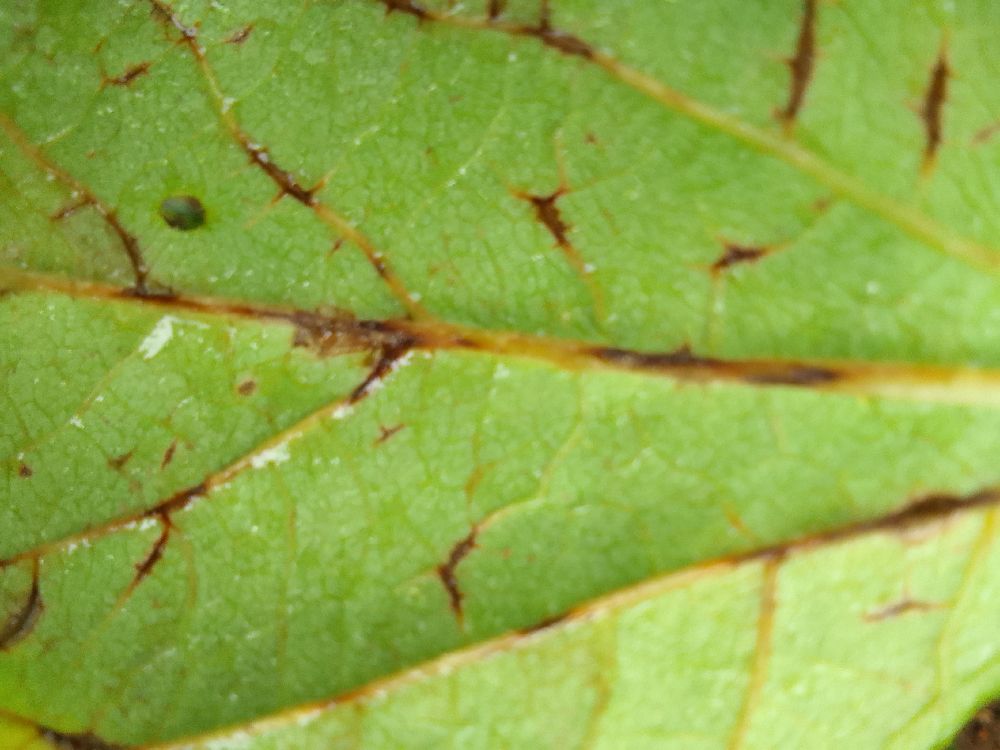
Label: anthracnose